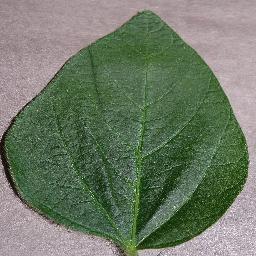
Label: Soybean___healthy